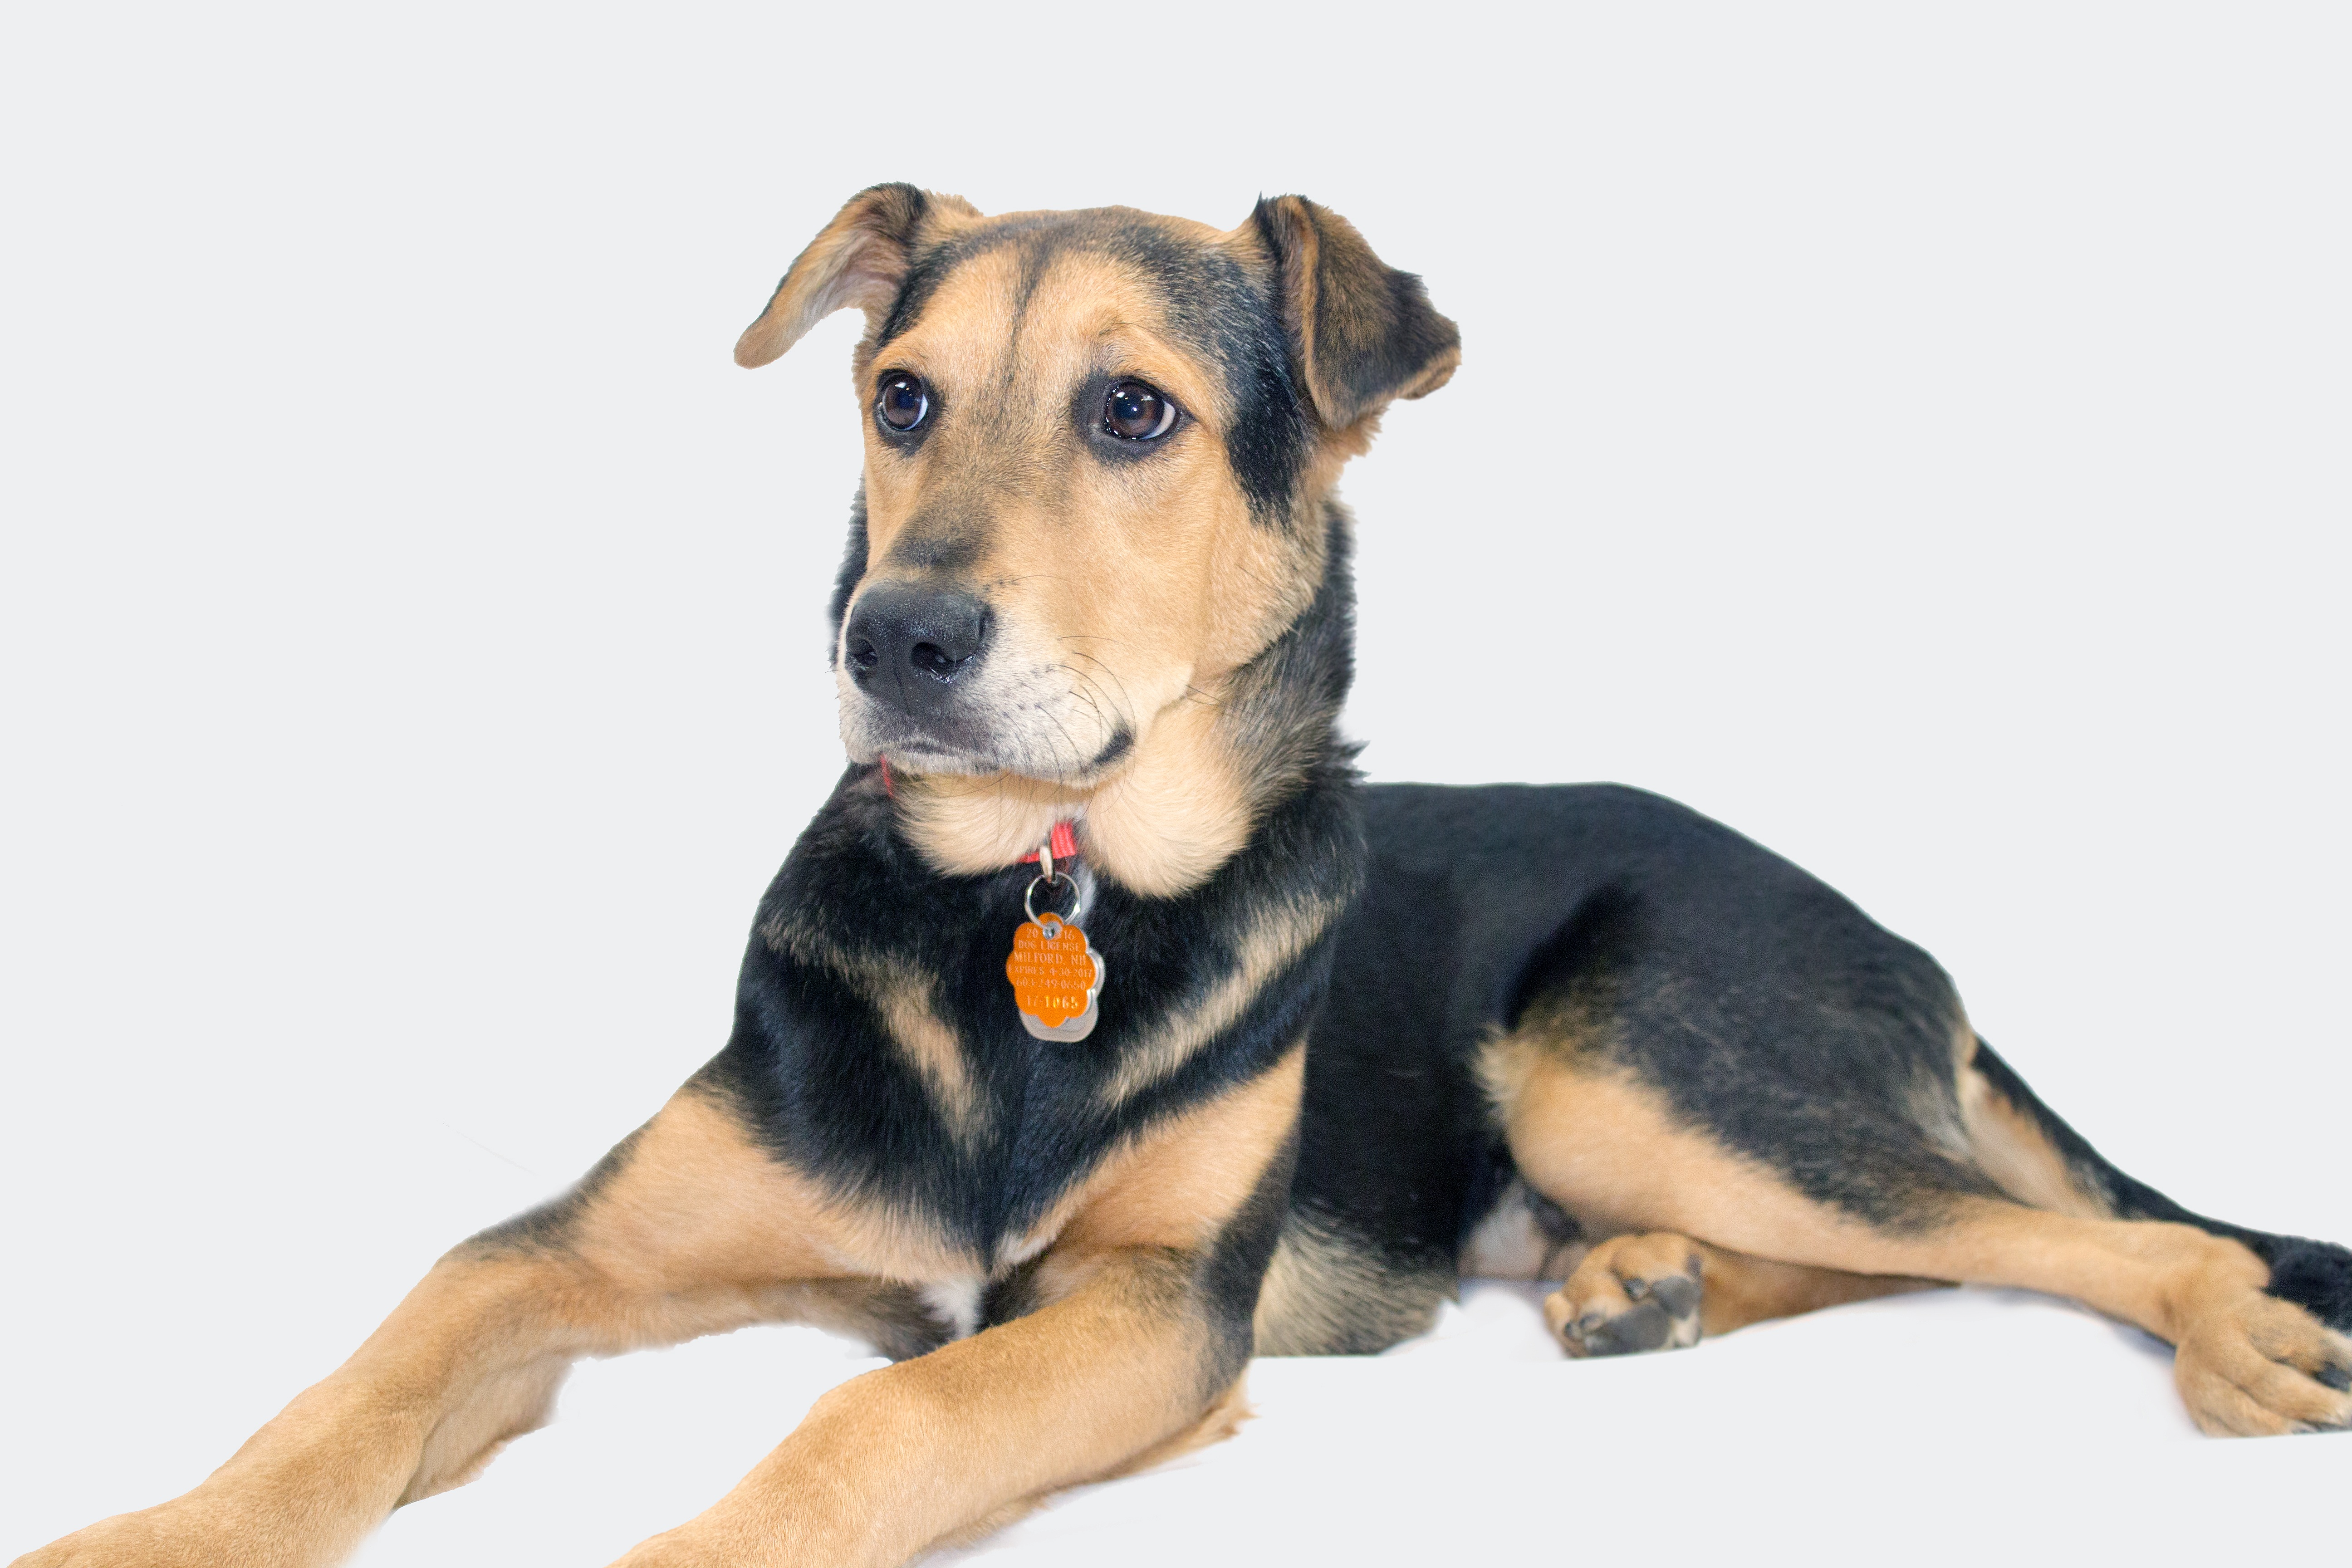
puppy, dog, mammal, german shepherd, vertebrate, mix, dog breed, shepard, rescue dog, street dog, dog like mammal